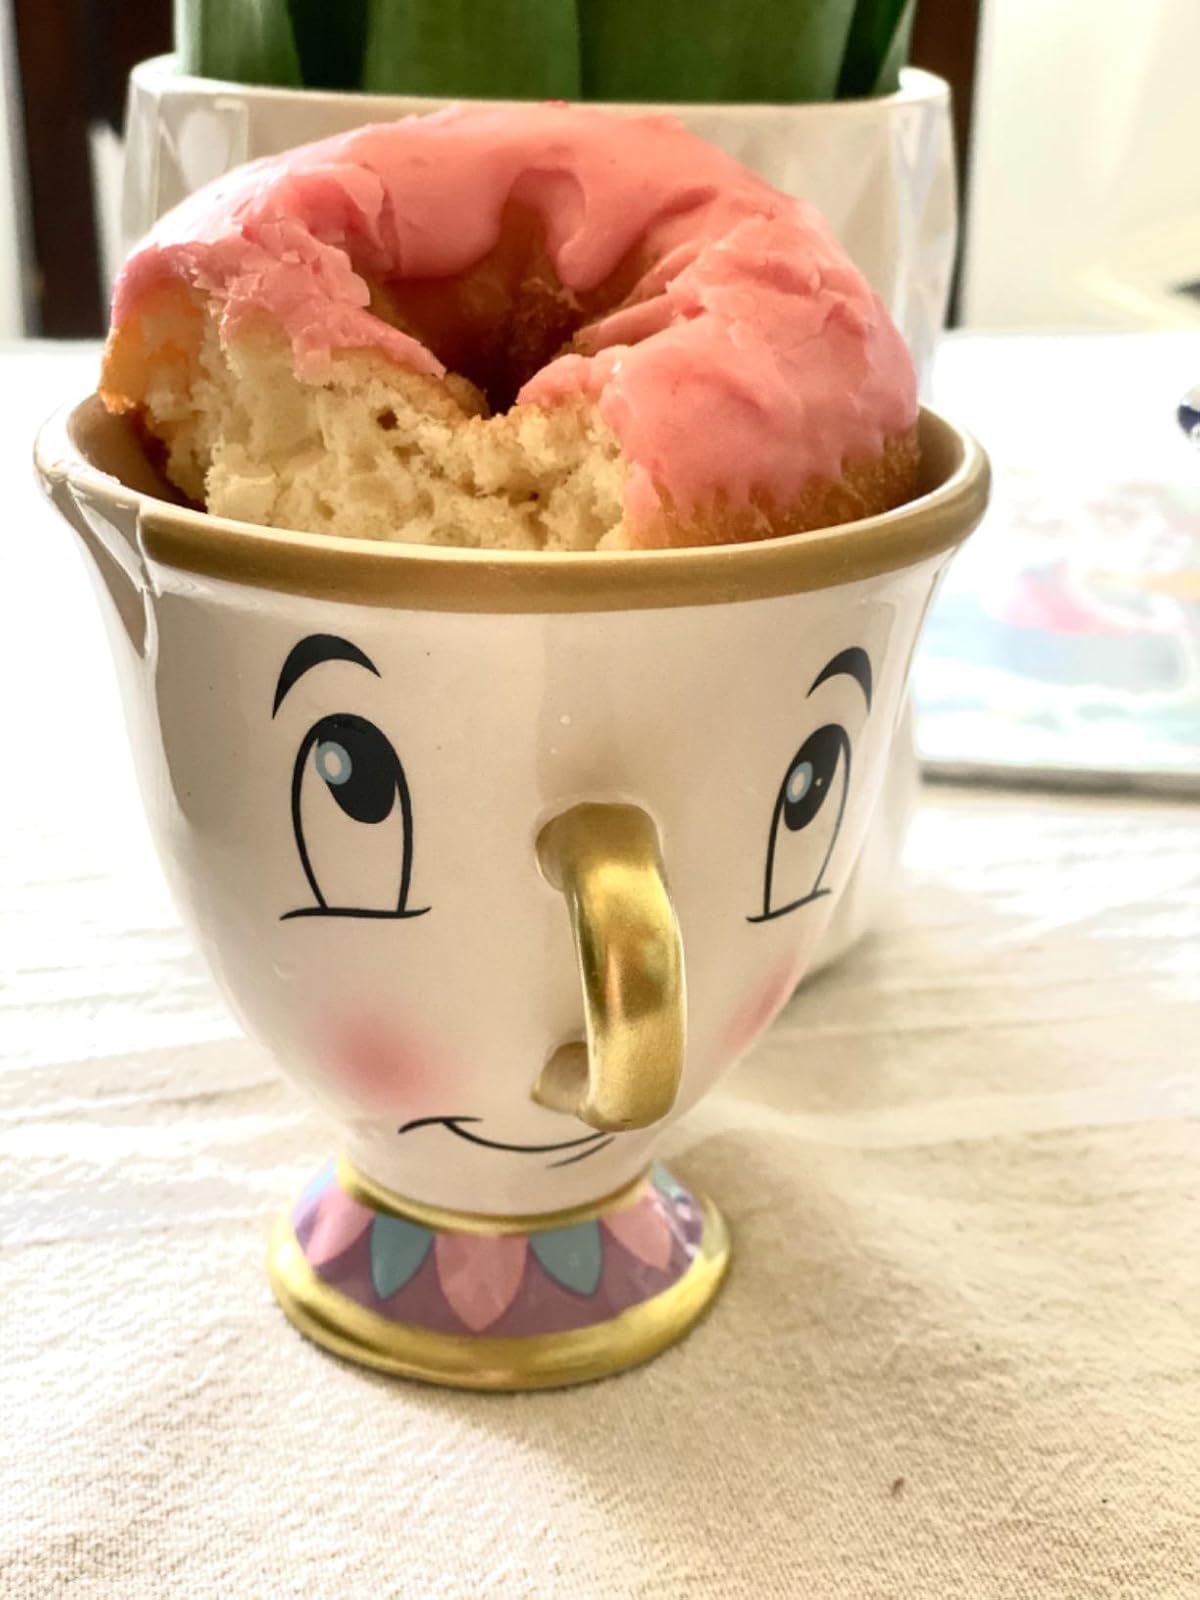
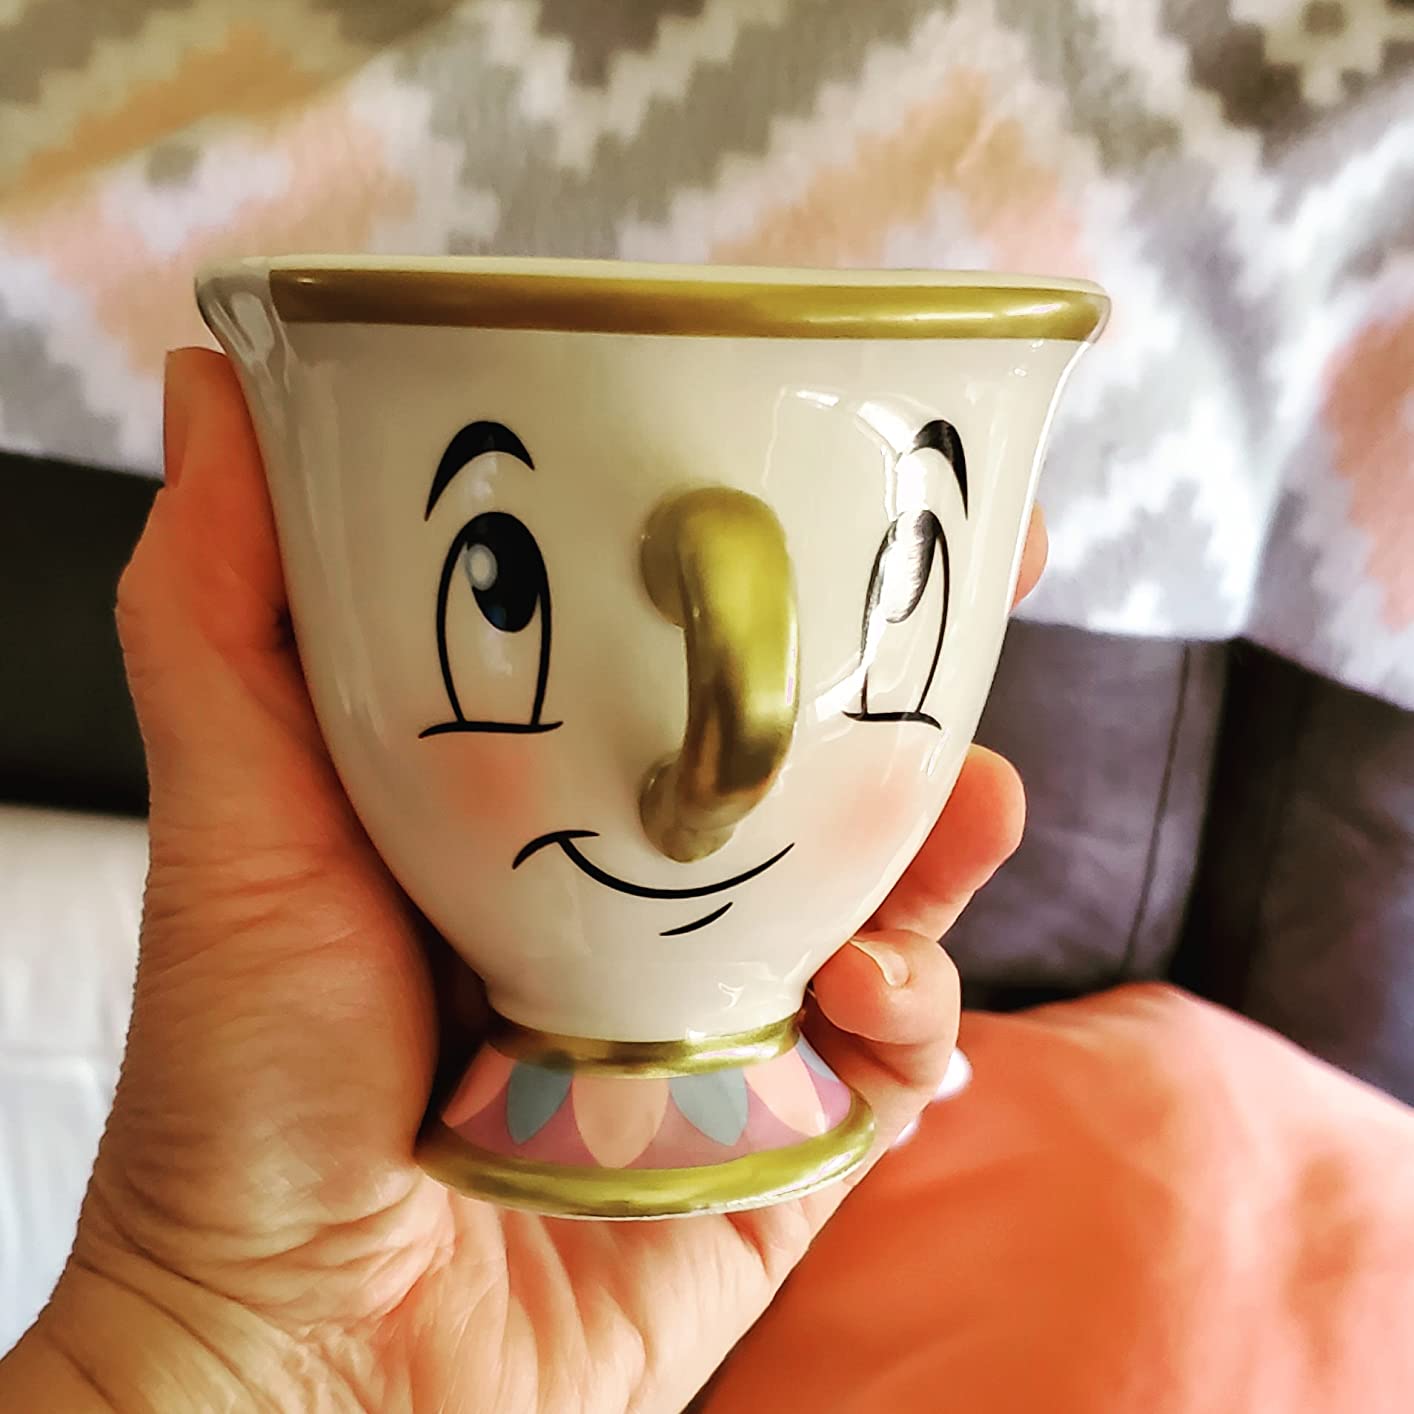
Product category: items_mug
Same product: yes